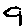
Label: 9